Ravelston

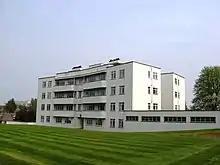
Ravelston Garden, a category A listed modernist apartment block

Ravelston is an area of Edinburgh, Scotland, to the west of the city centre, the east of Corstorphine and Clermiston, the north of Murrayfield, West End and Roseburn and to the south of Queensferry Road (the A90). Ravelston is often considered to be part of the larger neighbouring area of Murrayfield.